Rajasthan

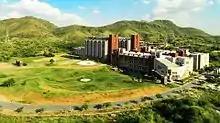
NIIT University in Neemrana, Rajasthan

Dal-baati-churma is very popular in Rajasthan. The traditional way to serve it is to first coarsely mash the baati, and then pour pure ghee on top of it. It is served with daal (lentils) and spicy garlic chutney; it is also served with besan (gram flour) ki kadi. It is commonly served at all festivities, including religious occasions, wedding ceremonies, and birthday parties in Rajasthan.